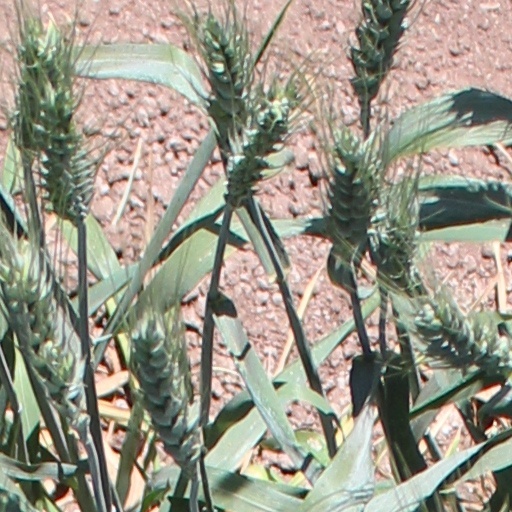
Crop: wheat